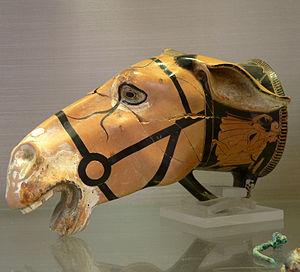
Située au cœur de la Méditerranée occidentale — à 170 kilomètres de Nice, une dizaine de kilomètres de la Sardaigne, 50 kilomètres de l'île d'Elbe, 80 kilomètres des côtes toscanes, la Corse occupe une position stratégique au sein de l'espace géopolitique méditerranéen. Objet de convoitise des différentes puissances de Méditerranée, elle est longtemps demeurée dans les zones d'influence italo-toscane et carthaginoise, la langue corse en étant la plus vivante illustration. Véritable « montagne dans la mer » avec une arête centrale nord-sud sur toute sa longueur, résultat de la collision par rotation de la plaque corso-sarde et de la plaque italienne, l'intérieur de la Corse a été un lieu de refuge constant pour la population de l'île qui y a développé et maintenu une culture très ancienne.
Le musée d'archéologie Jérôme-Carcopino est situé dans le fort de Matra à Aléria en Haute-Corse. Il relève de la Collectivité de Corse